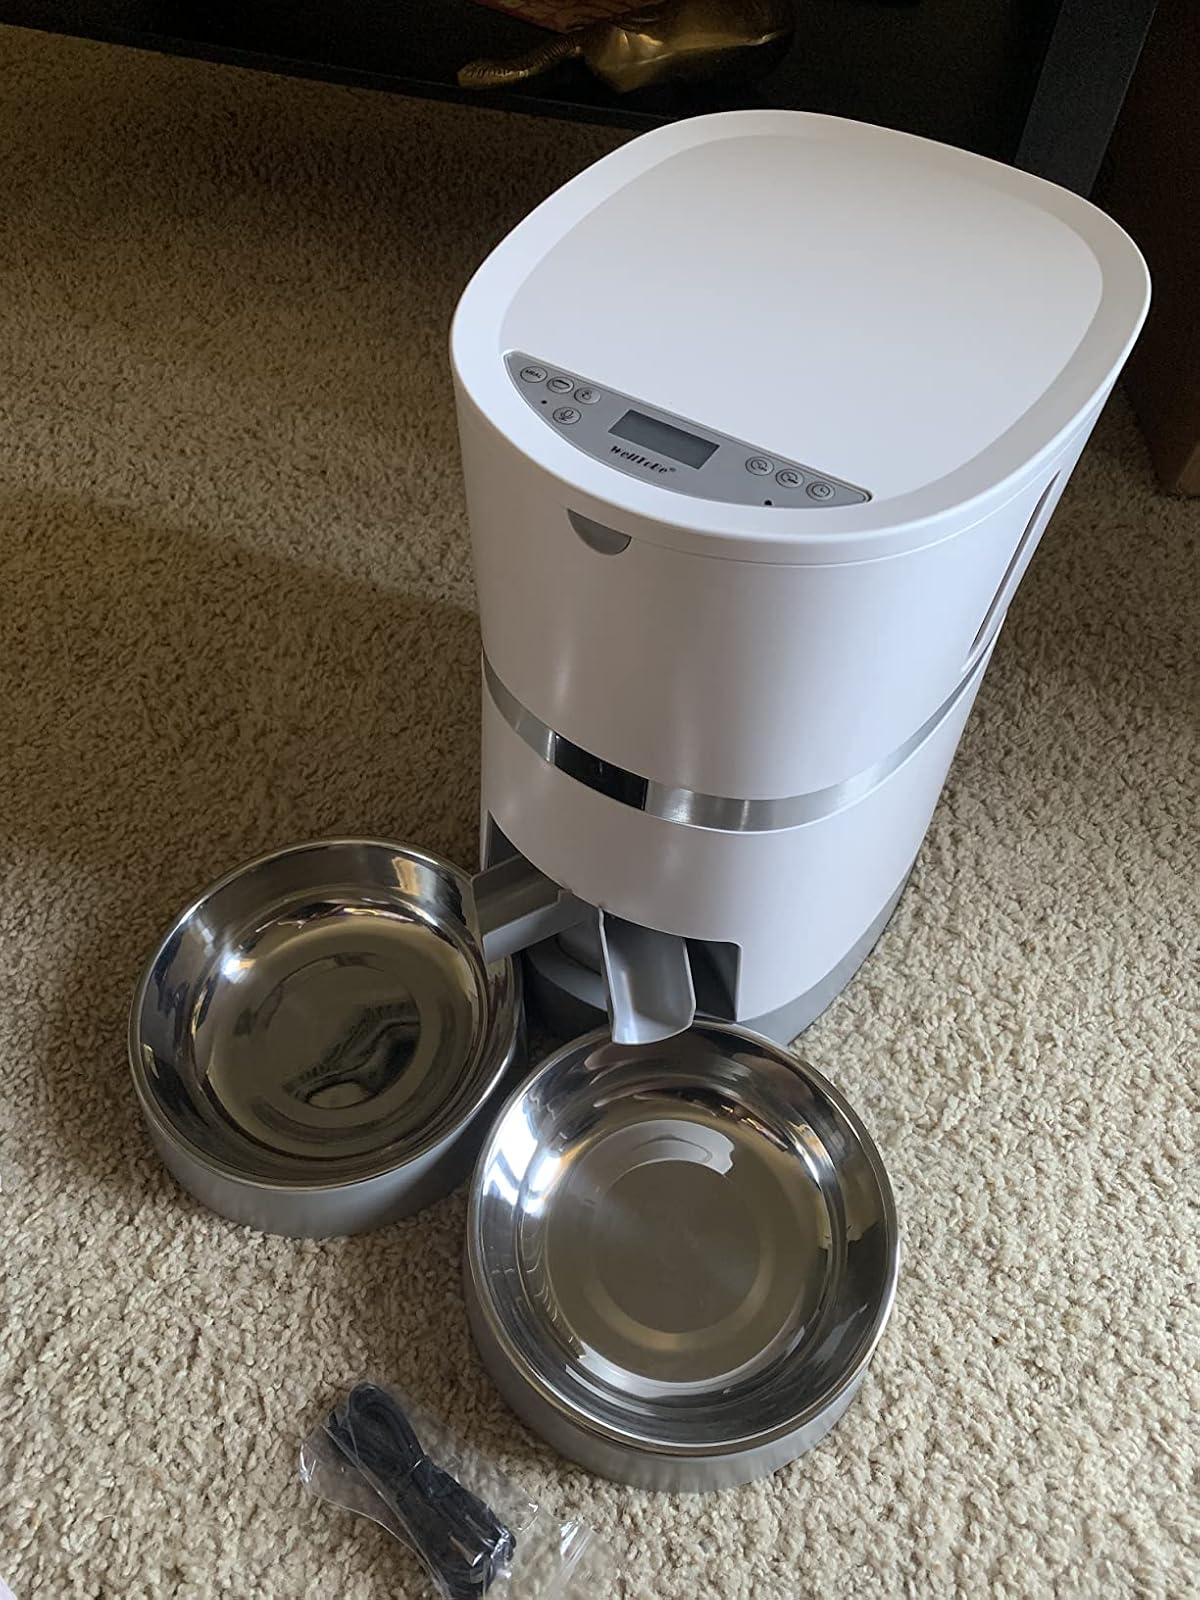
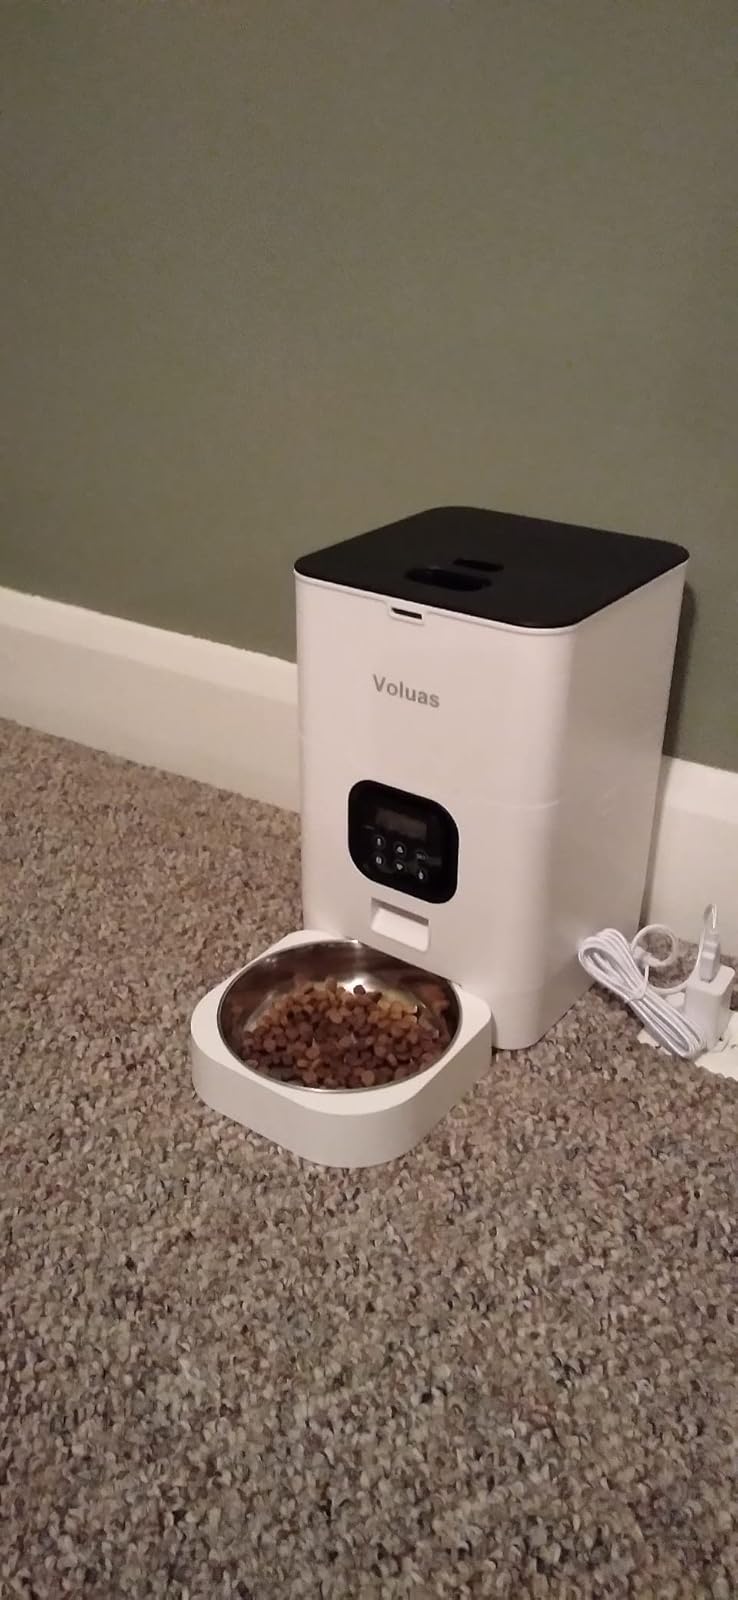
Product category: items_feeder
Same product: no